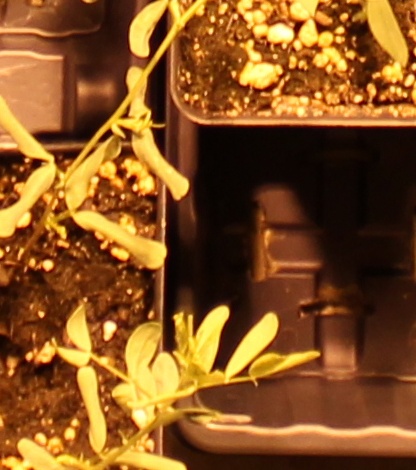
Label: Lentil